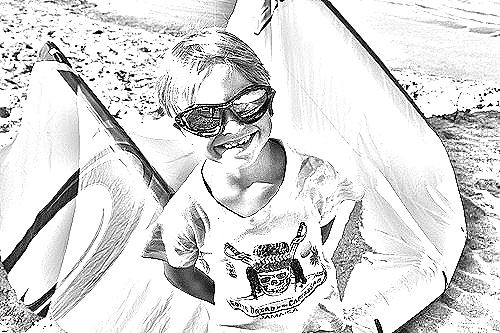
Portrait style: Sketch Portrait